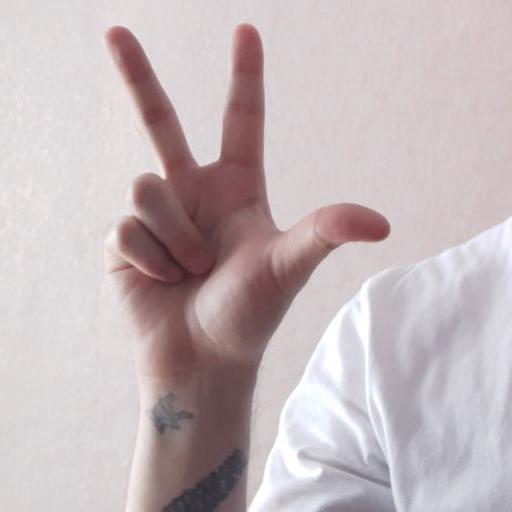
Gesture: three2